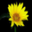
Label: sunflower